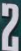
Number: 2